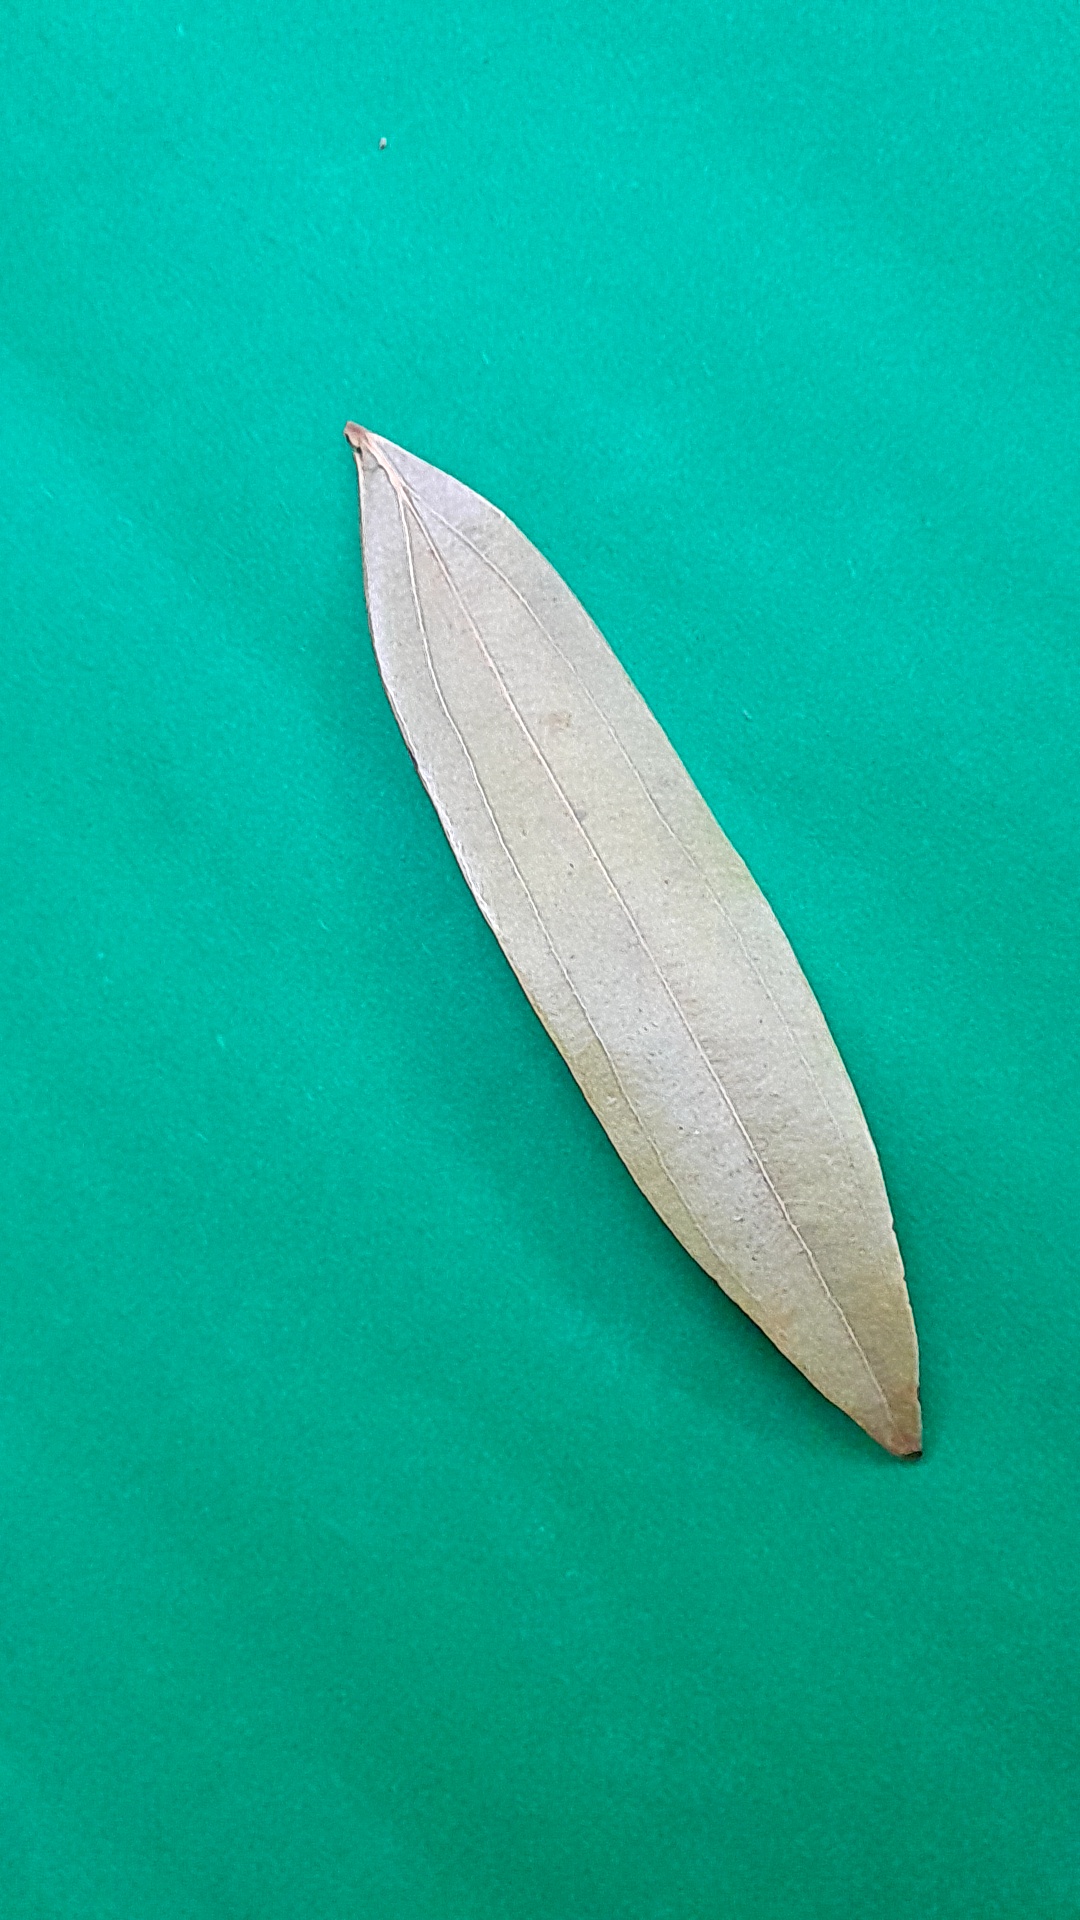
Label: Dry Leaf